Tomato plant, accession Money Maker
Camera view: horizontal (90 deg, fisheye); turntable rotation: 210 degrees
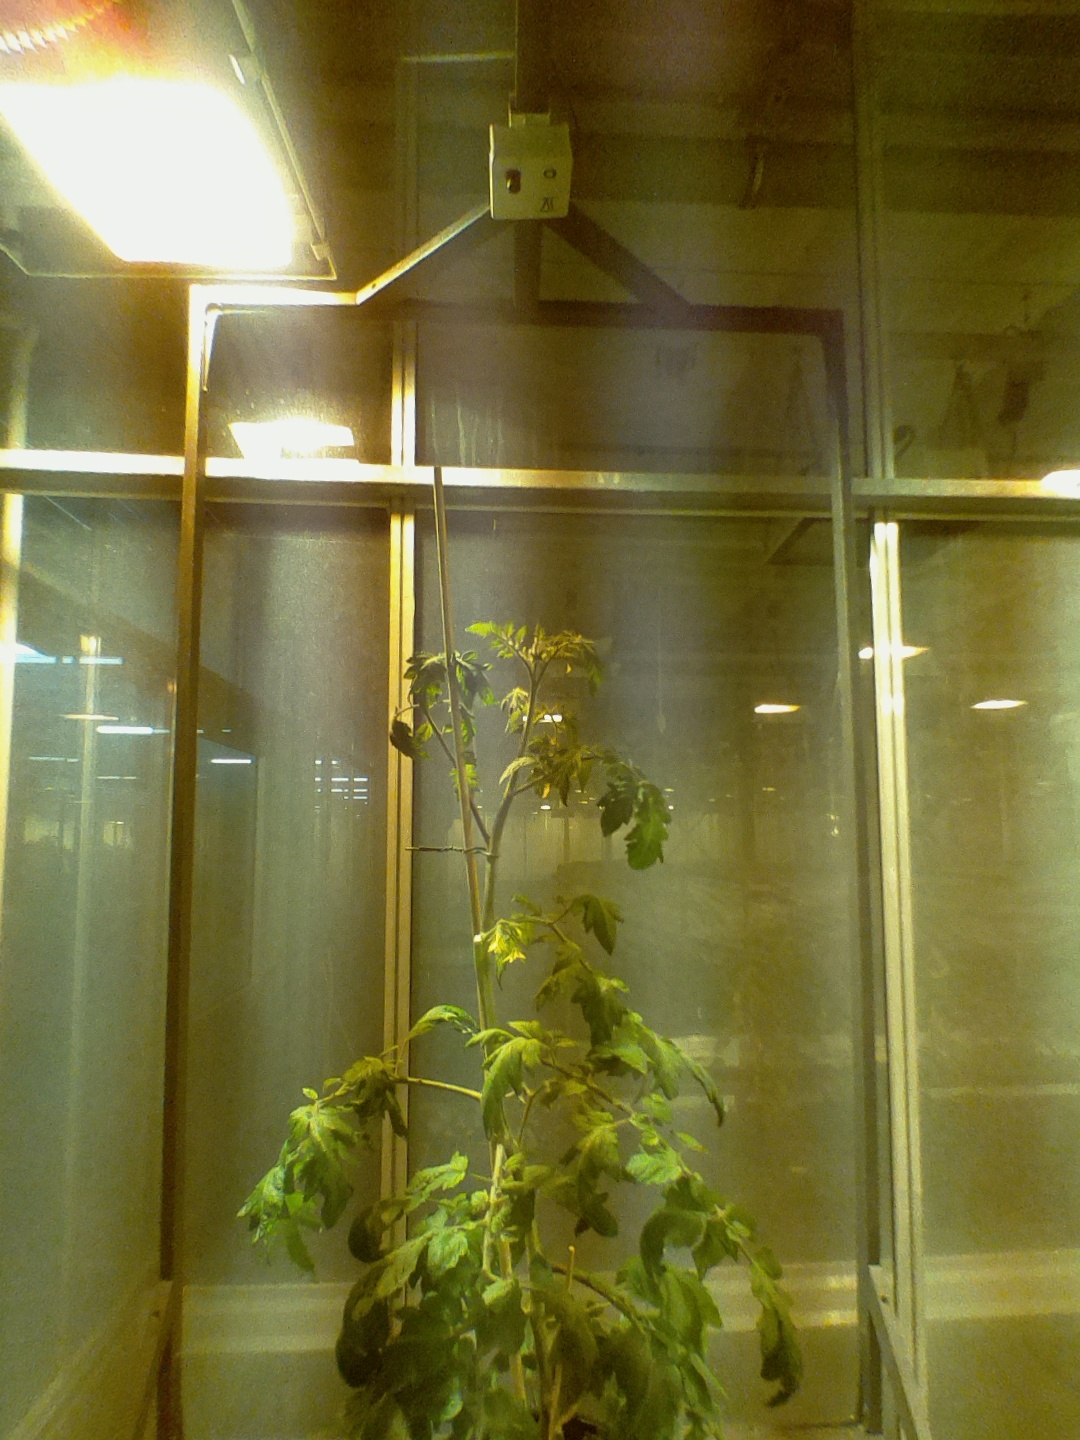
BBCH growth stage 78: 80% -90% of final fruit size